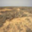
Label: plain